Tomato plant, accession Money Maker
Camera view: vertical (180 deg); turntable rotation: 30 degrees
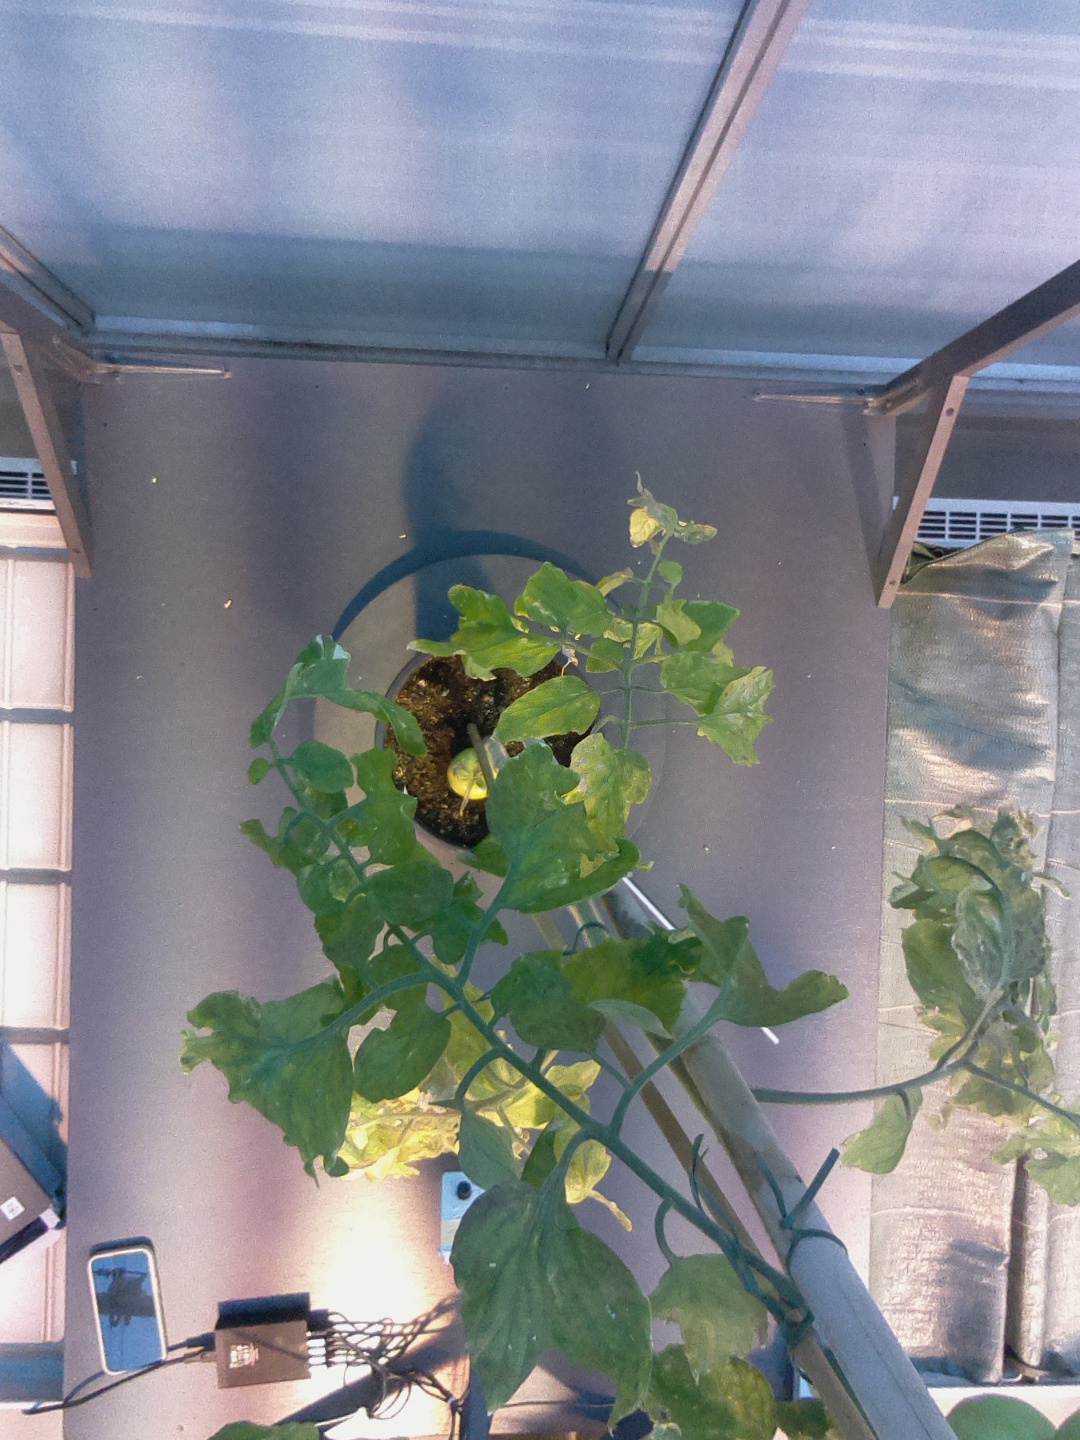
BBCH growth stage 79: 90% -100% of final fruit size